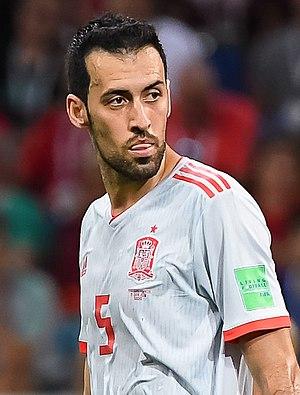
Sergio Busquets Burgos, ou simplement Sergio, né le 16 juillet 1988 à Sabadell, est un footballeur espagnol. Il évolue au poste de milieu défensif avec le FC Barcelone et l'équipe d'Espagne.